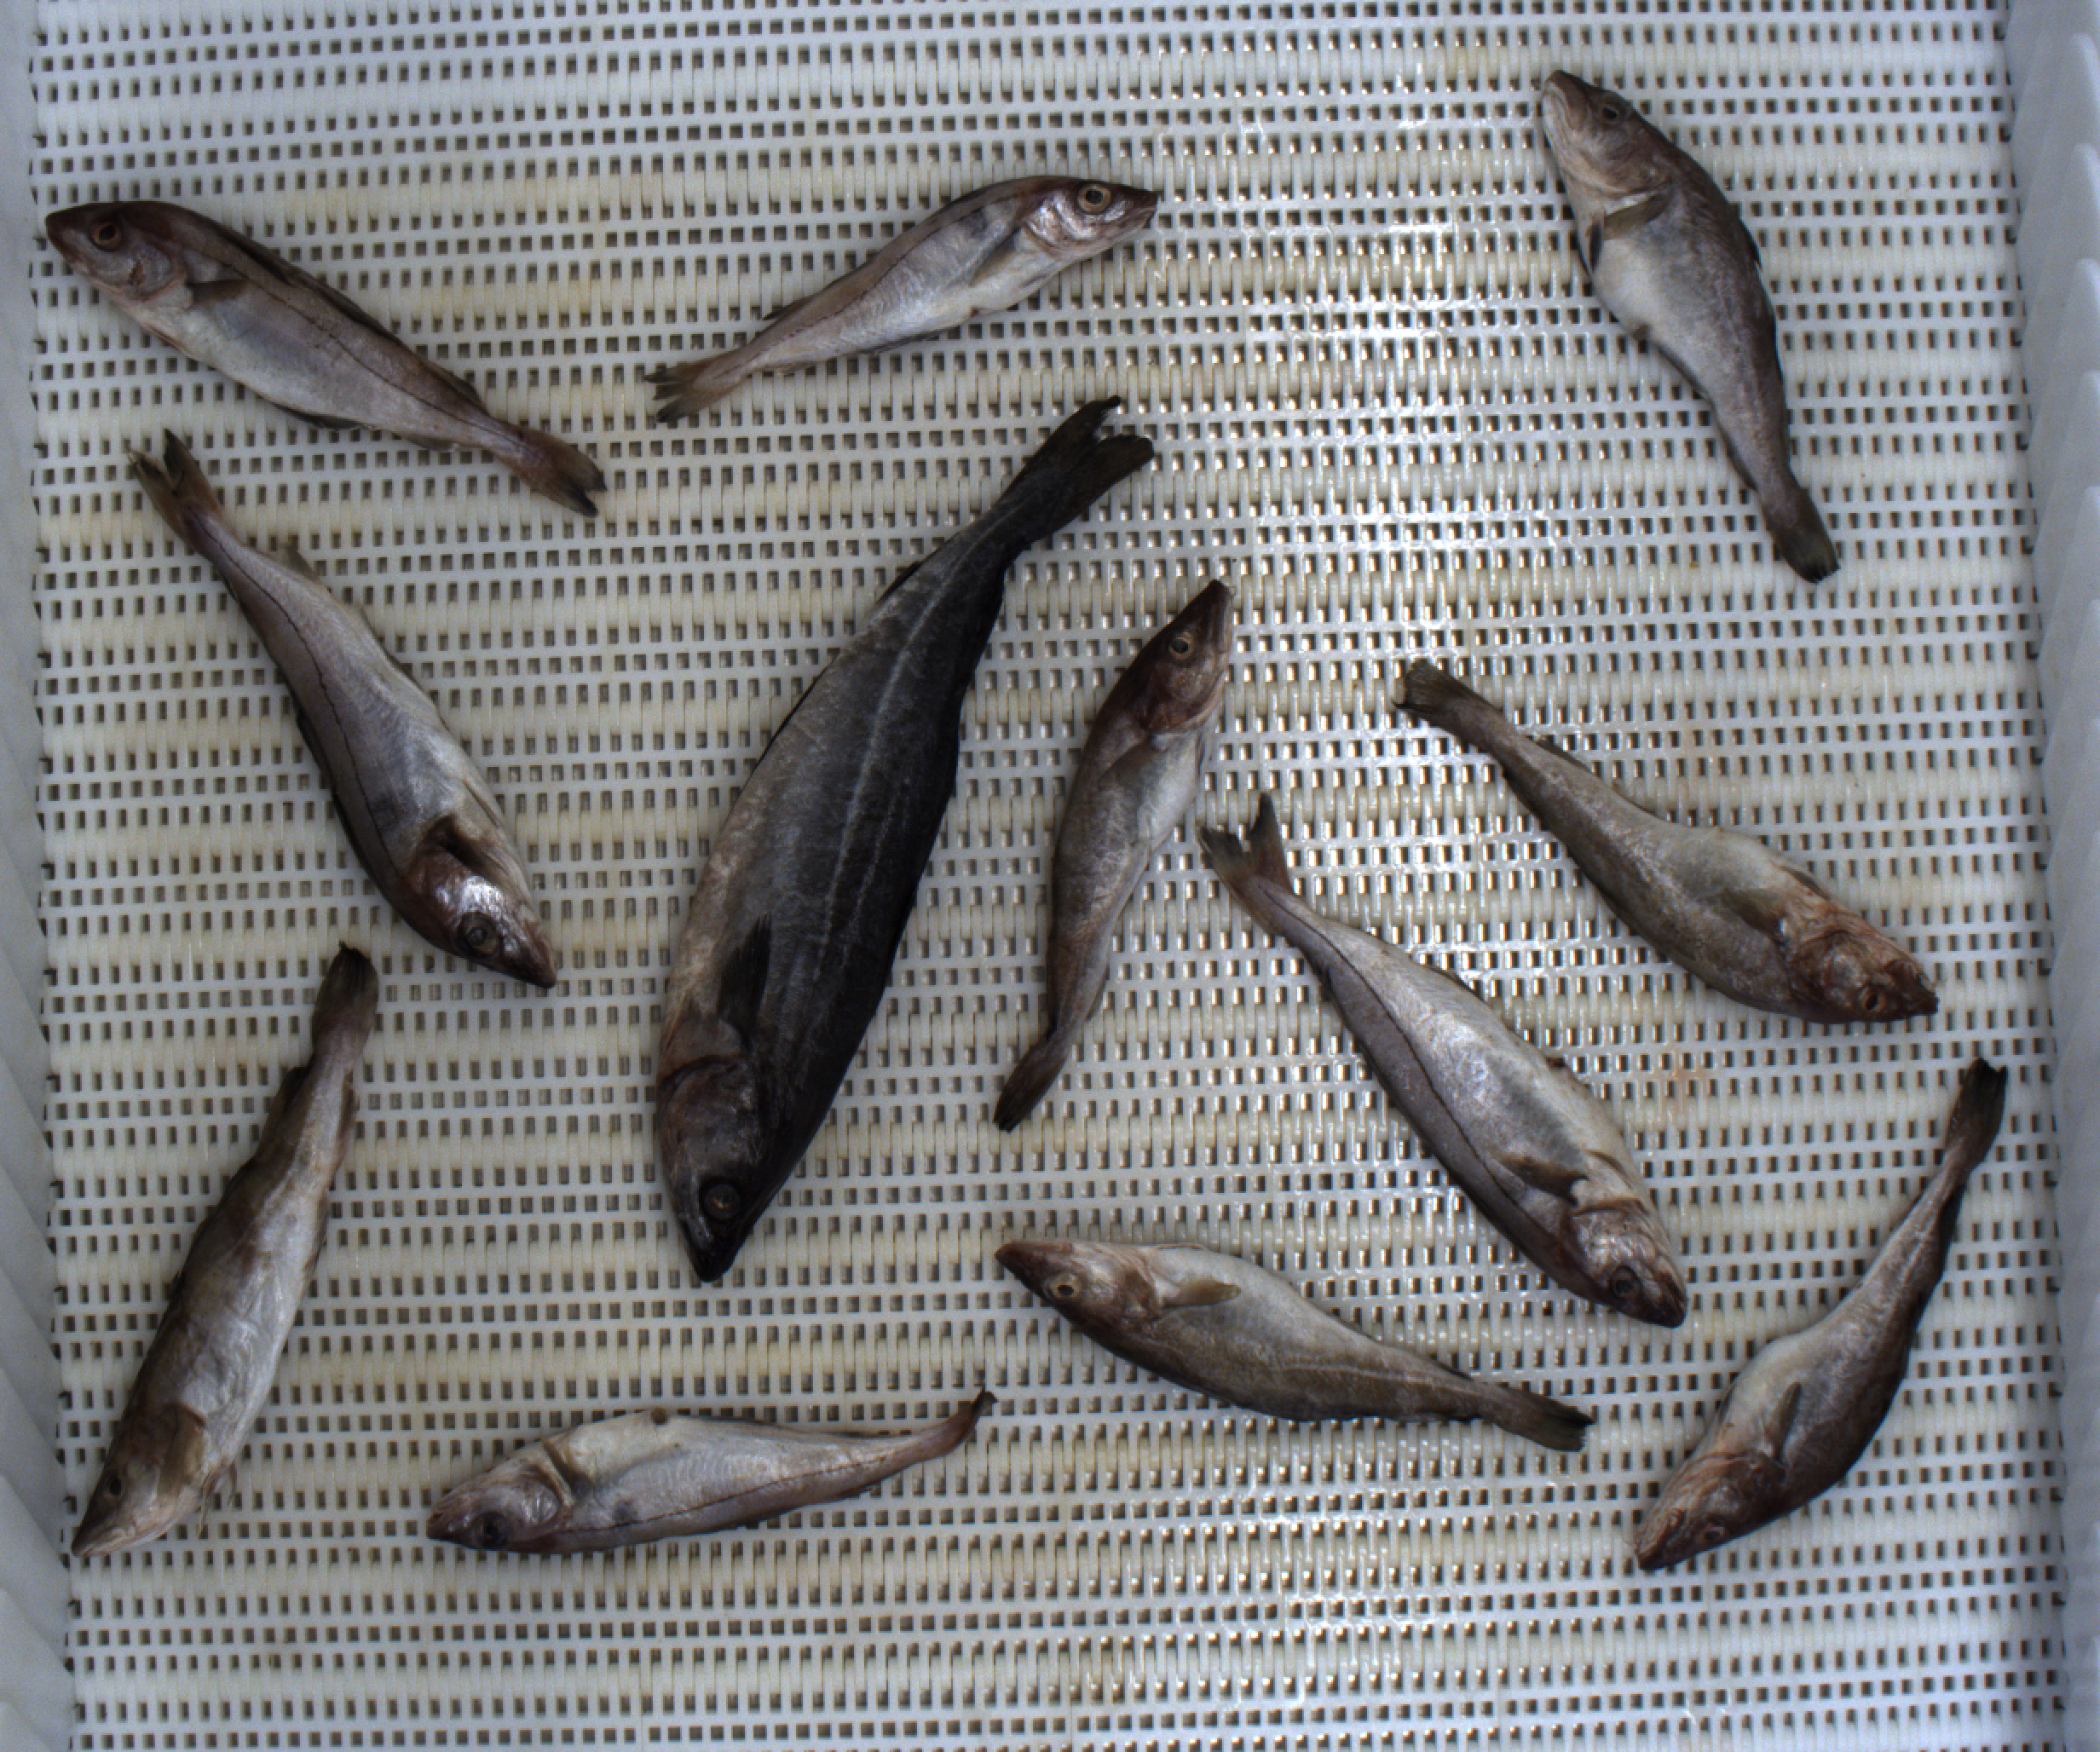
Total fish: 12
Cod: 6
Haddock: 5
Whiting: 0
Hake: 0
Horse mackerel: 0
Saithe: 1
Other: 0